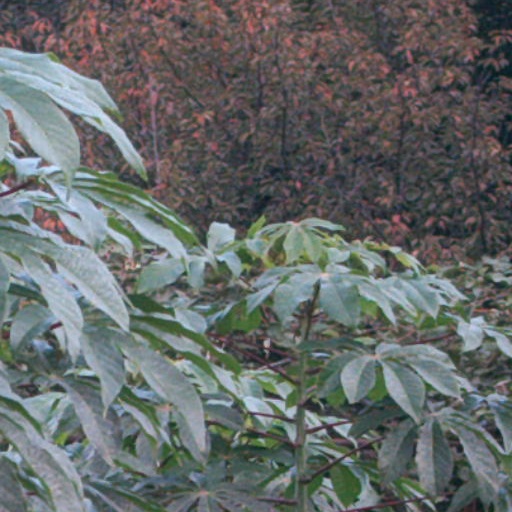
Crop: cassava